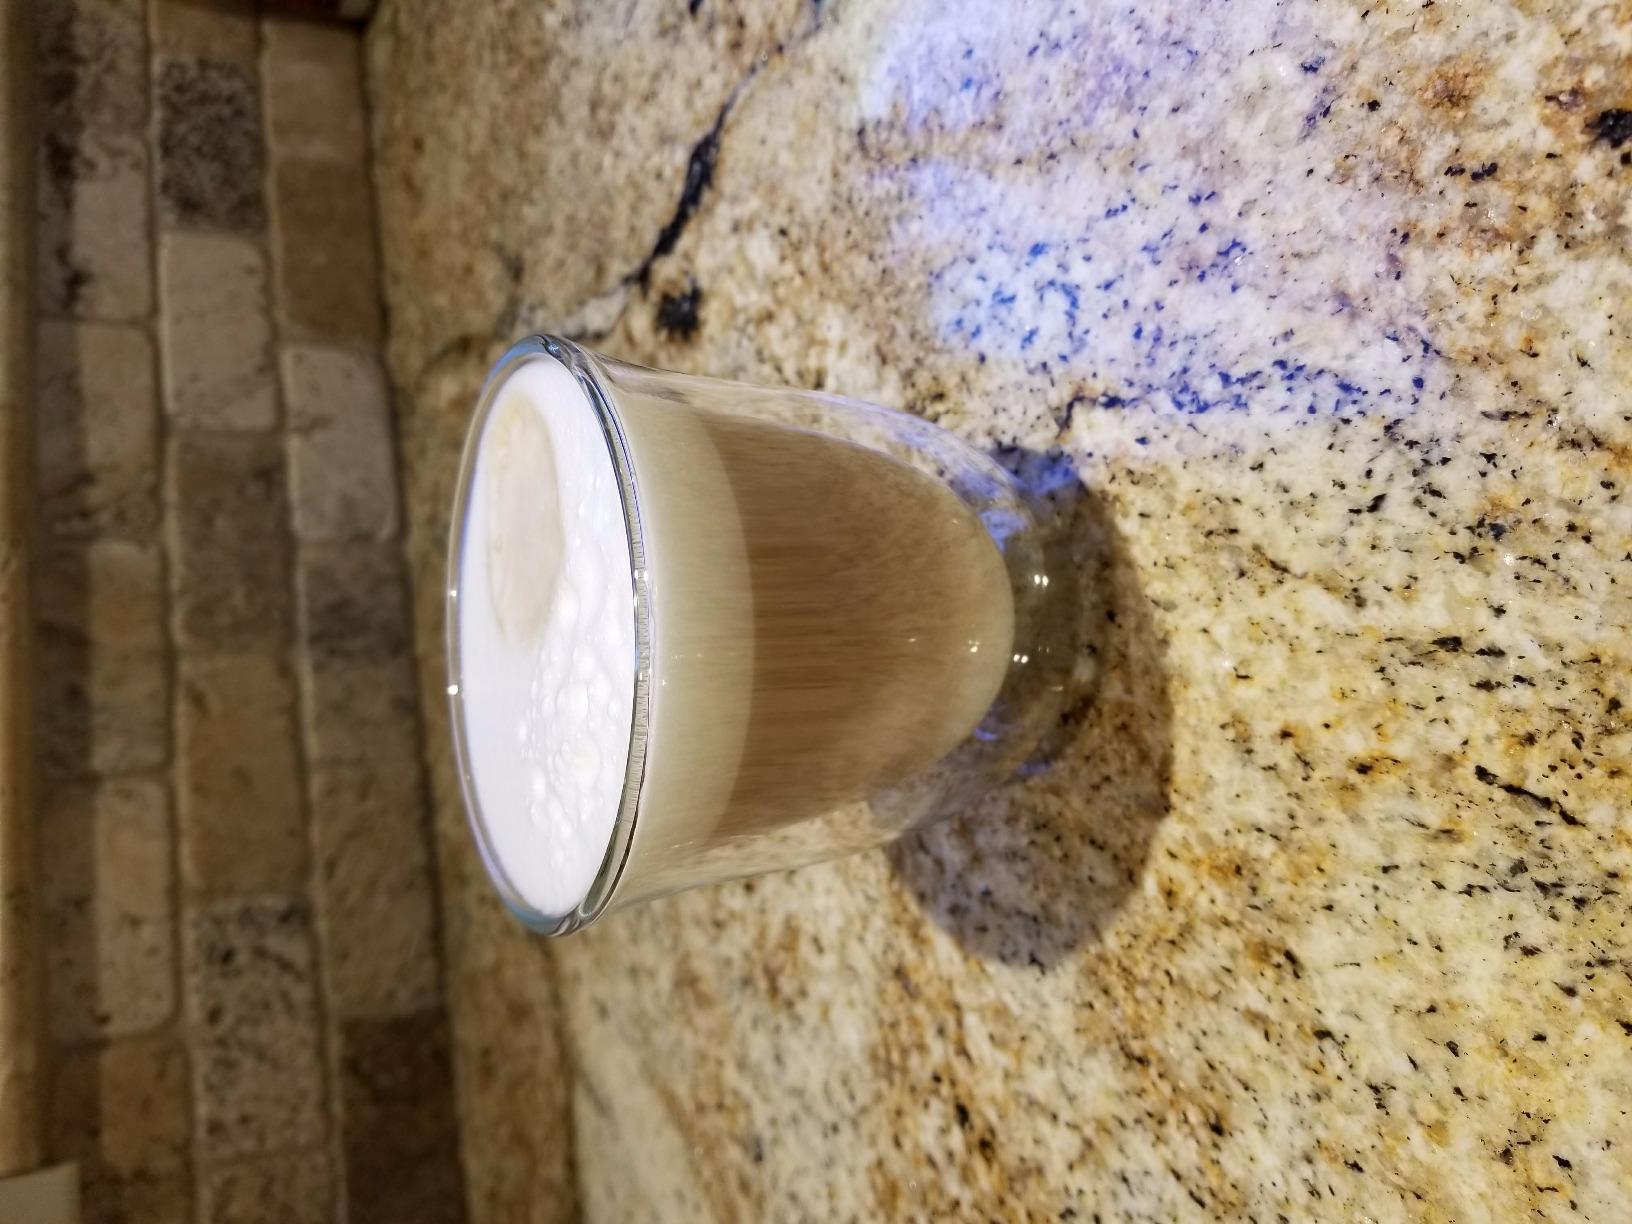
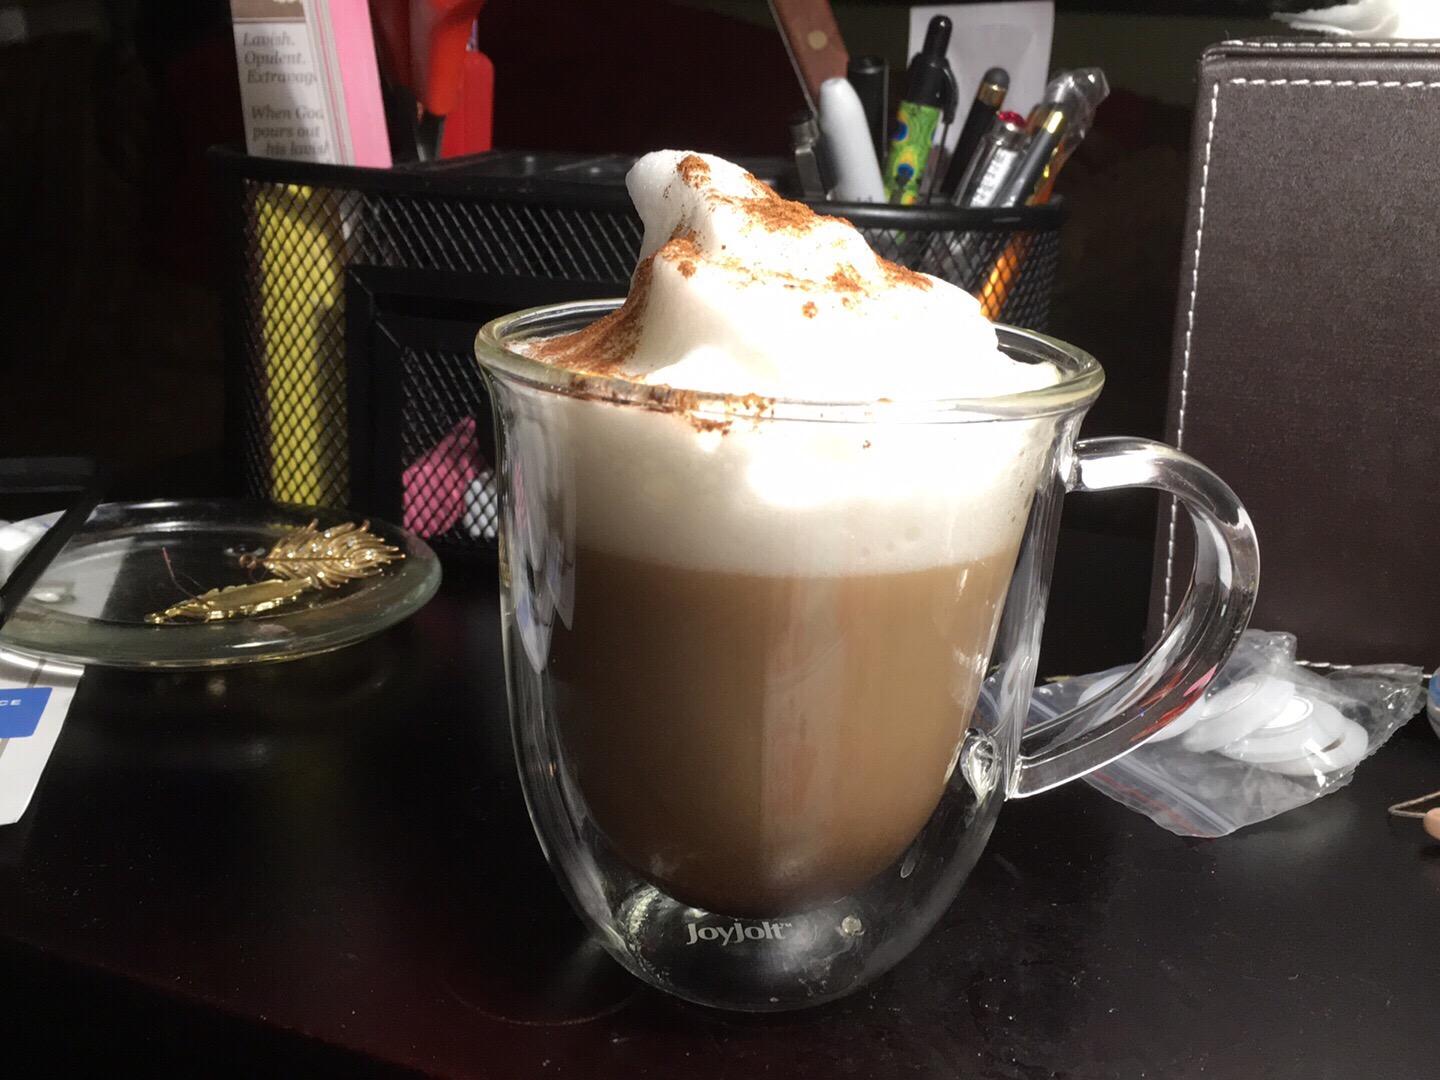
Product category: items_mug
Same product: no